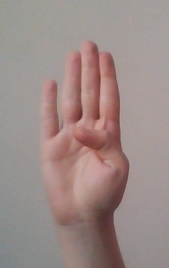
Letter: kaaf